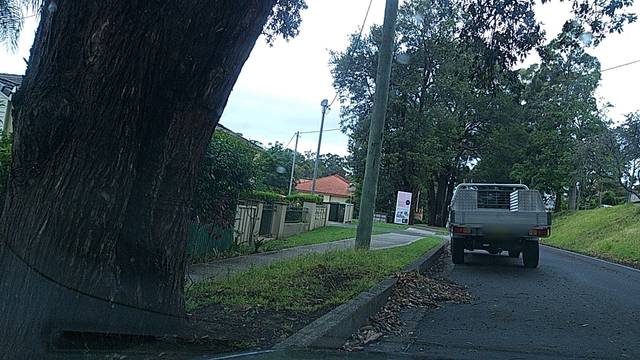
Region: Australia
Coordinates: -34.428, 150.873